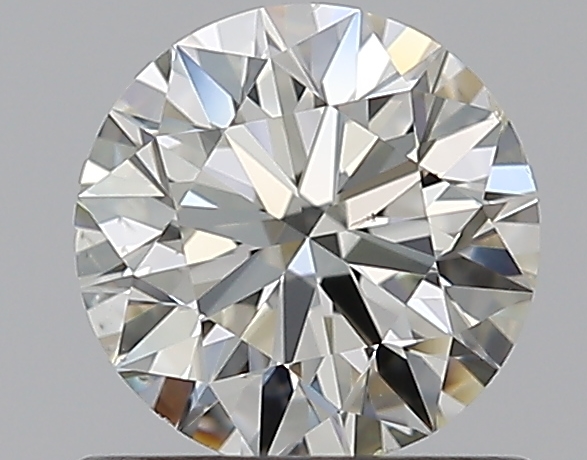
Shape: round
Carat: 0.65
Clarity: VS2
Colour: K
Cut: EX
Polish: EX
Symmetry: EX
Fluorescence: F
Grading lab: GIA
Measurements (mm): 5.5 x 5.54 x 3.43